Oceanside, California

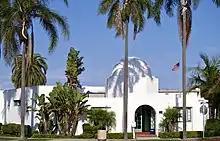
The Americanization School was built in 1931 as a segregated school which aimed at Americanizing Oceanside's Hispanic community.

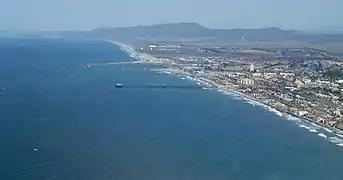
Aerial view of Oceanside and the Oceanside Pier

In the late 1850s, Andrew Jackson Myers, an emigrant from Illinois, lived in San Joaquin County, but he returned in the late 1880s and lived in San Luis Rey. In 1882 Myers moved on the land that was the original townsite for Oceanside. A patent for the land was issued in 1883 by the federal government. It was incorporated on July 3, 1888. The city hall as of the early 21st century stands on the former Myers homestead.